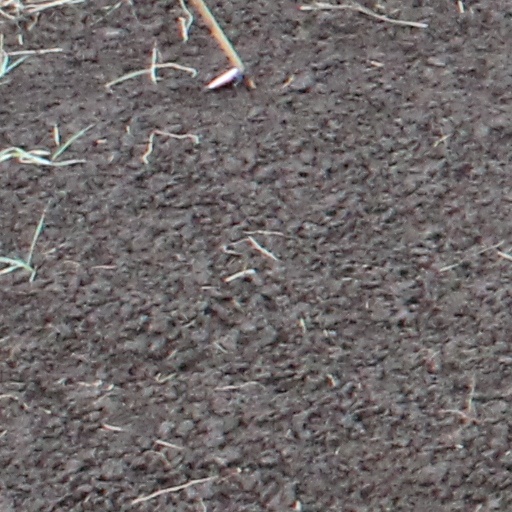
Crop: wheat